Nichols's Missouri Cavalry Regiment

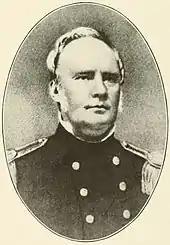

At the outset of the American Civil War in April 1861, Missouri was a slave state. Governor Claiborne Fox Jackson supported secession from the United States, and formed a secessionist militia unit known as the Missouri State Guard. In July, anti-secession state legislators voted to remain in the Union, while Jackson and the pro-secession legislators voted to secede in November. Jackson and his supporters formed the Confederate government of Missouri and joined the Confederate States of America, functioning as a government-in-exile. As a result, Missouri had two opposing governments. Militarily, the pro-secession forces won some early victories, but the Union gained control of Missouri after the Battle of Pea Ridge in March 1862.